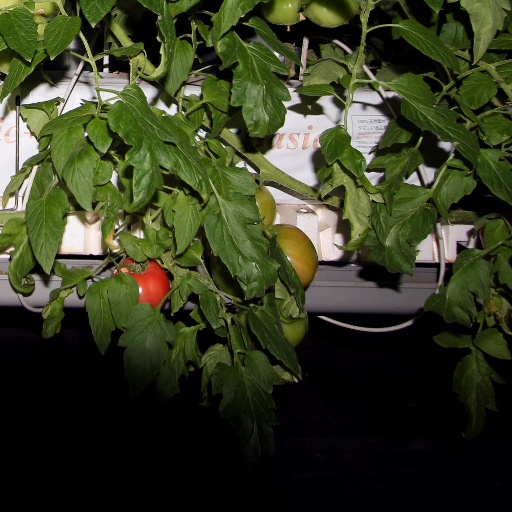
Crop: tomato